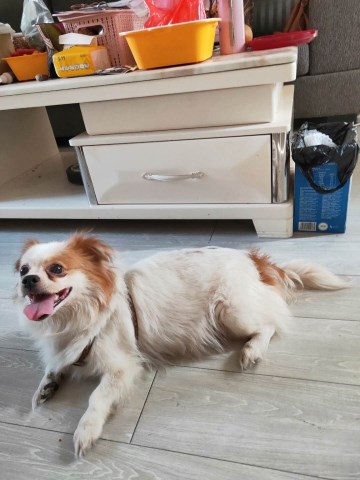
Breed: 480-n000125-Pekinese